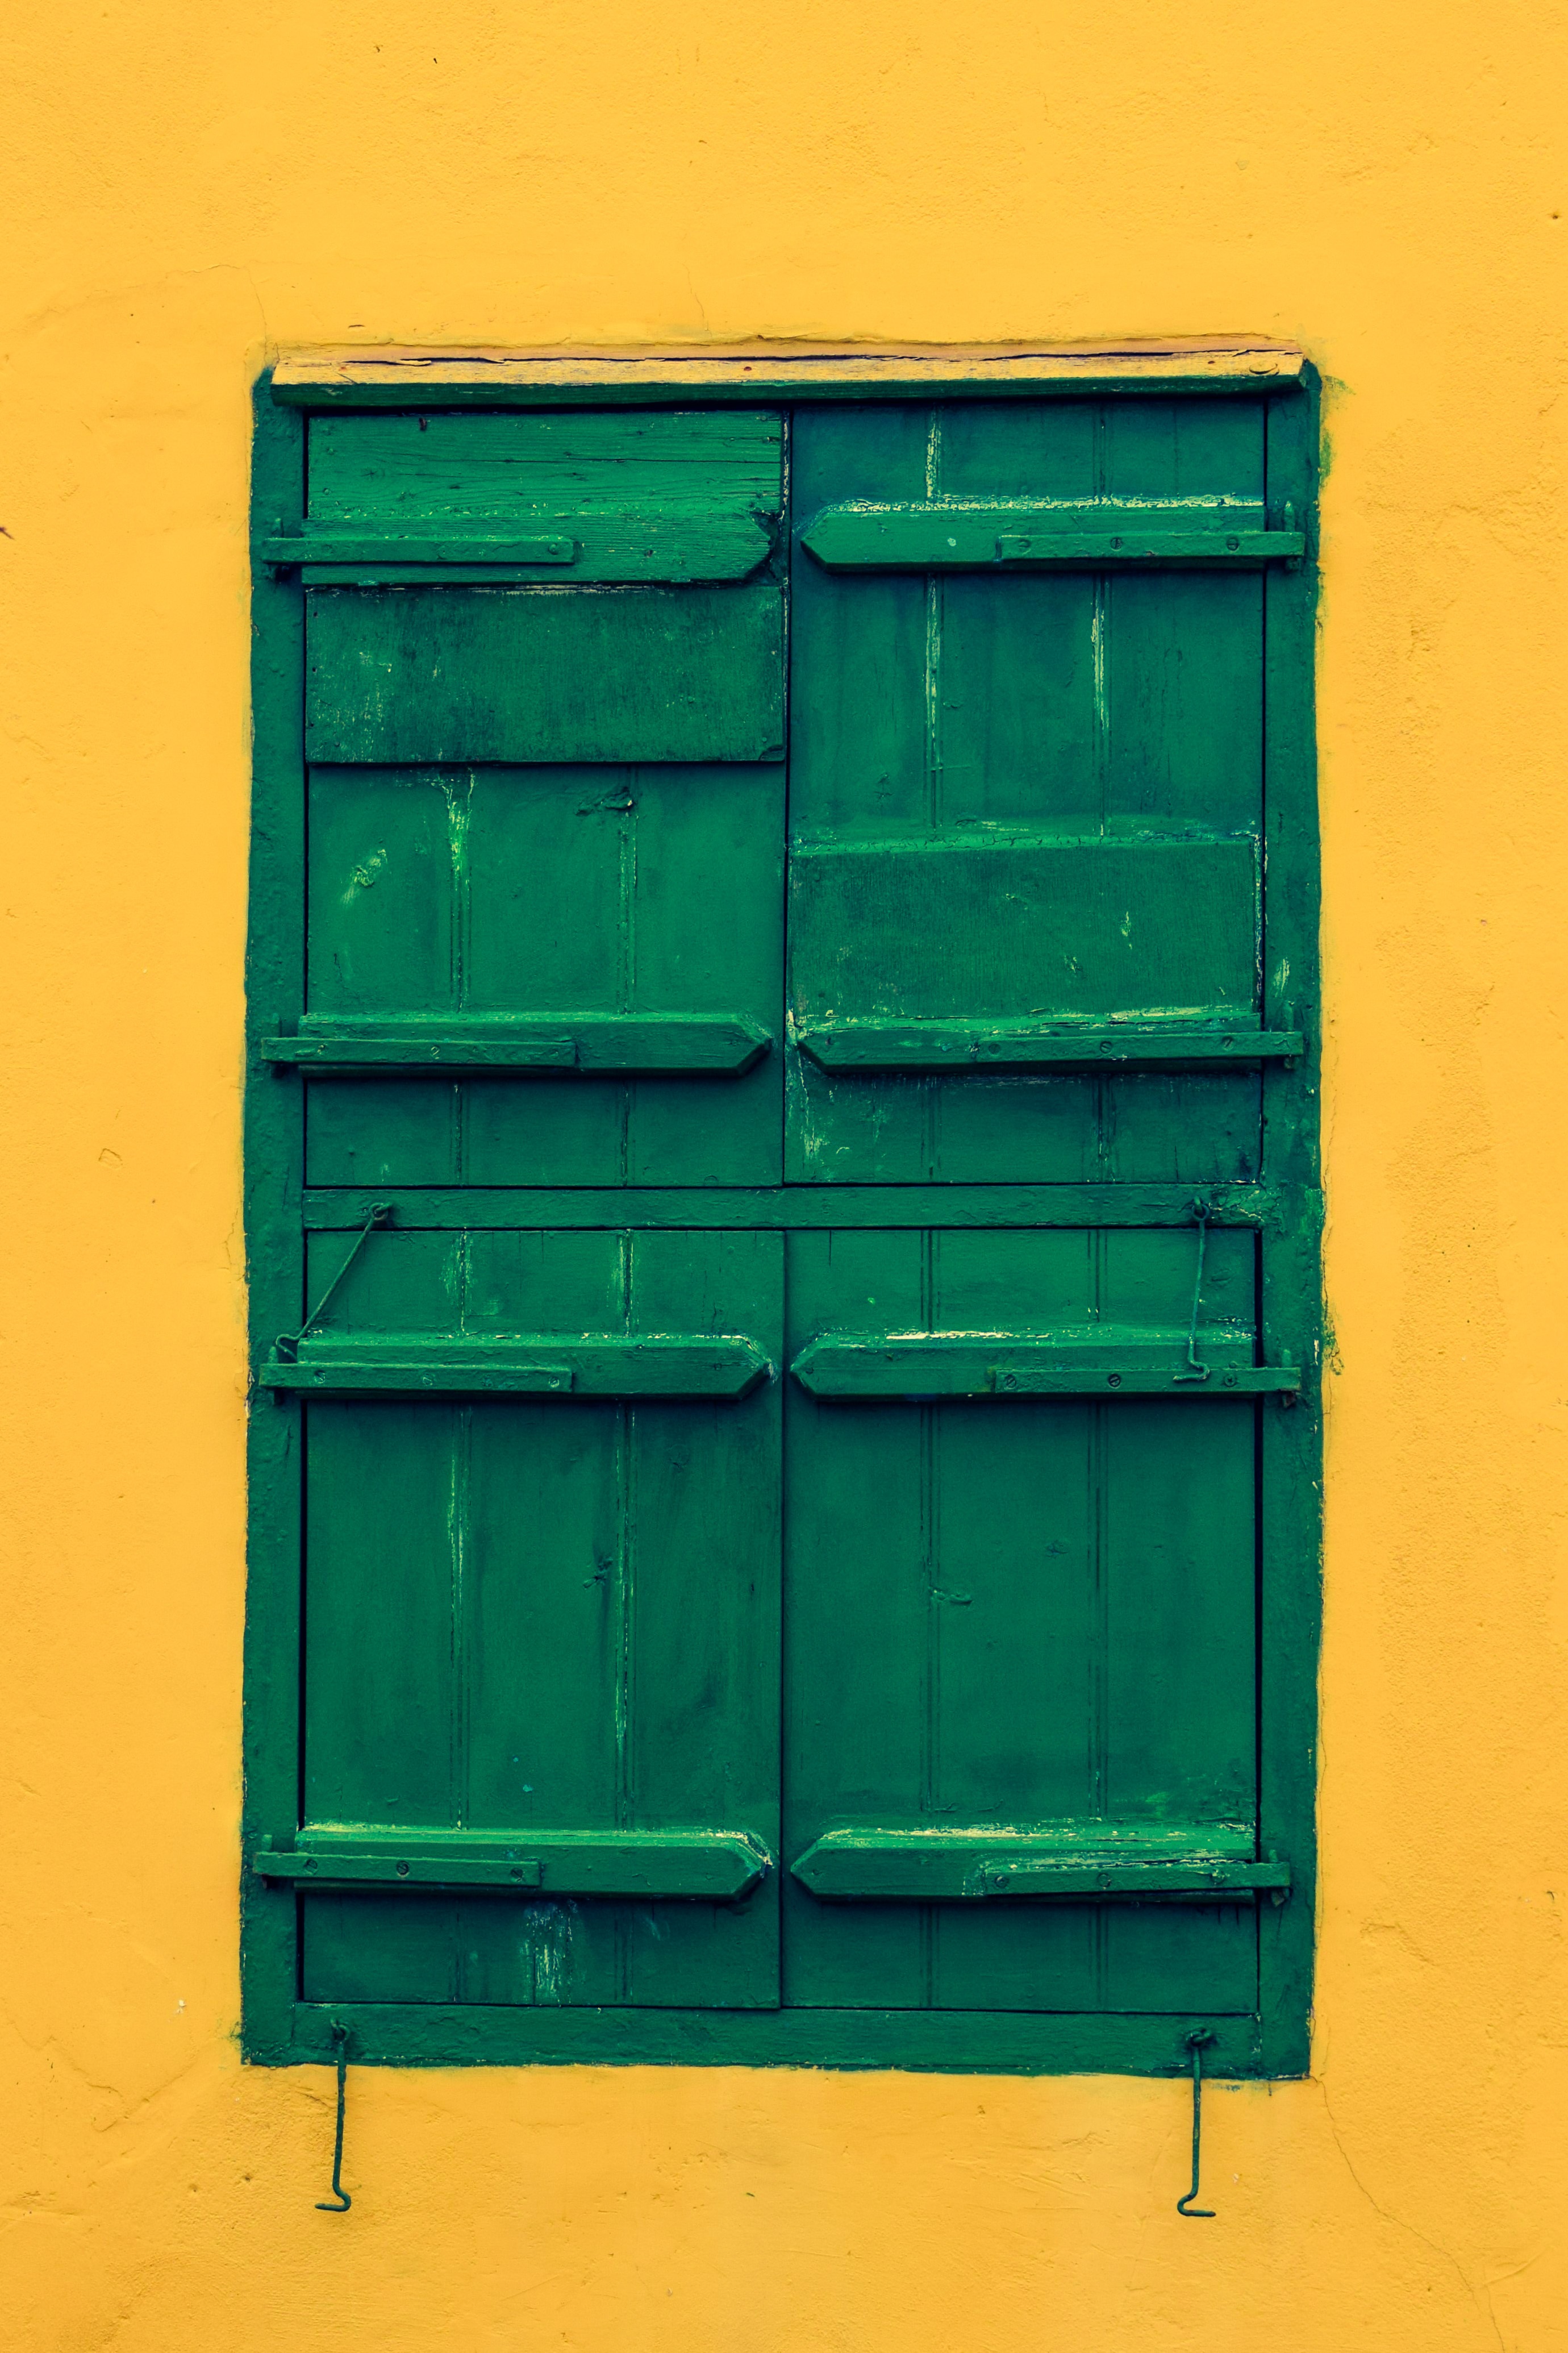
color, green, blue, furniture, yellow, wall, shelf, shelving, cupboard, door, window